Ihor Bondarenko

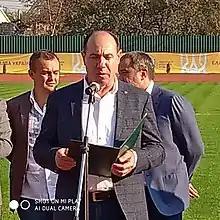
Ihor Bondarenko in 2019

Ihor Samiylovych Bondarenko (born 20 November 1964) is a Ukrainian entrepreneur and politician. He is the former Governor of Zakarpattia Oblast.